Bearwood, West Midlands

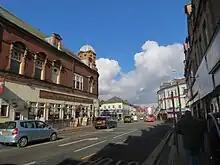
Bearwood Road by "The Bear"

Maps of the Bearwood area up to the mid 19th century show the area as being rural, with farms, mansions such as Lightwoods House, and two small hamlets near the main crossroads. Bearwood Road was an important route linking the growing industrial area of Smethwick with Harborne, Selly Oak and King's Norton, with crossroads at Sandon Road (site of The Bear Tavern) and Hagley Road (site of The King's Head). From about 1880, there was quite rapid growth with a mixture of "ribbon development" and planned streets. This development ignored the county boundaries, and covered the Staffordshire central section along Bearwood Road, and spread into Warwickshire (eastwards), a discontiguous part of Shropshire (north-westwards) and Worcestershire (south-westwards). By 1903, the entire area of Bearwood between Barnsley Road and Wigorn Road, north of Adkins Lane, and as far north as Rawlings Road (marked by the Baptist Chapel) had been developed in an orderly manner.